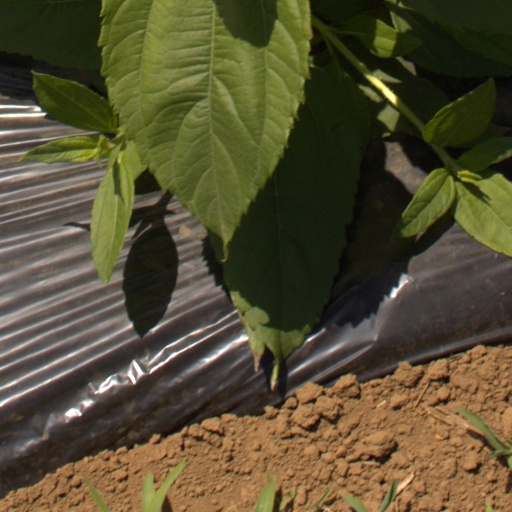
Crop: Jerusalem artichoke